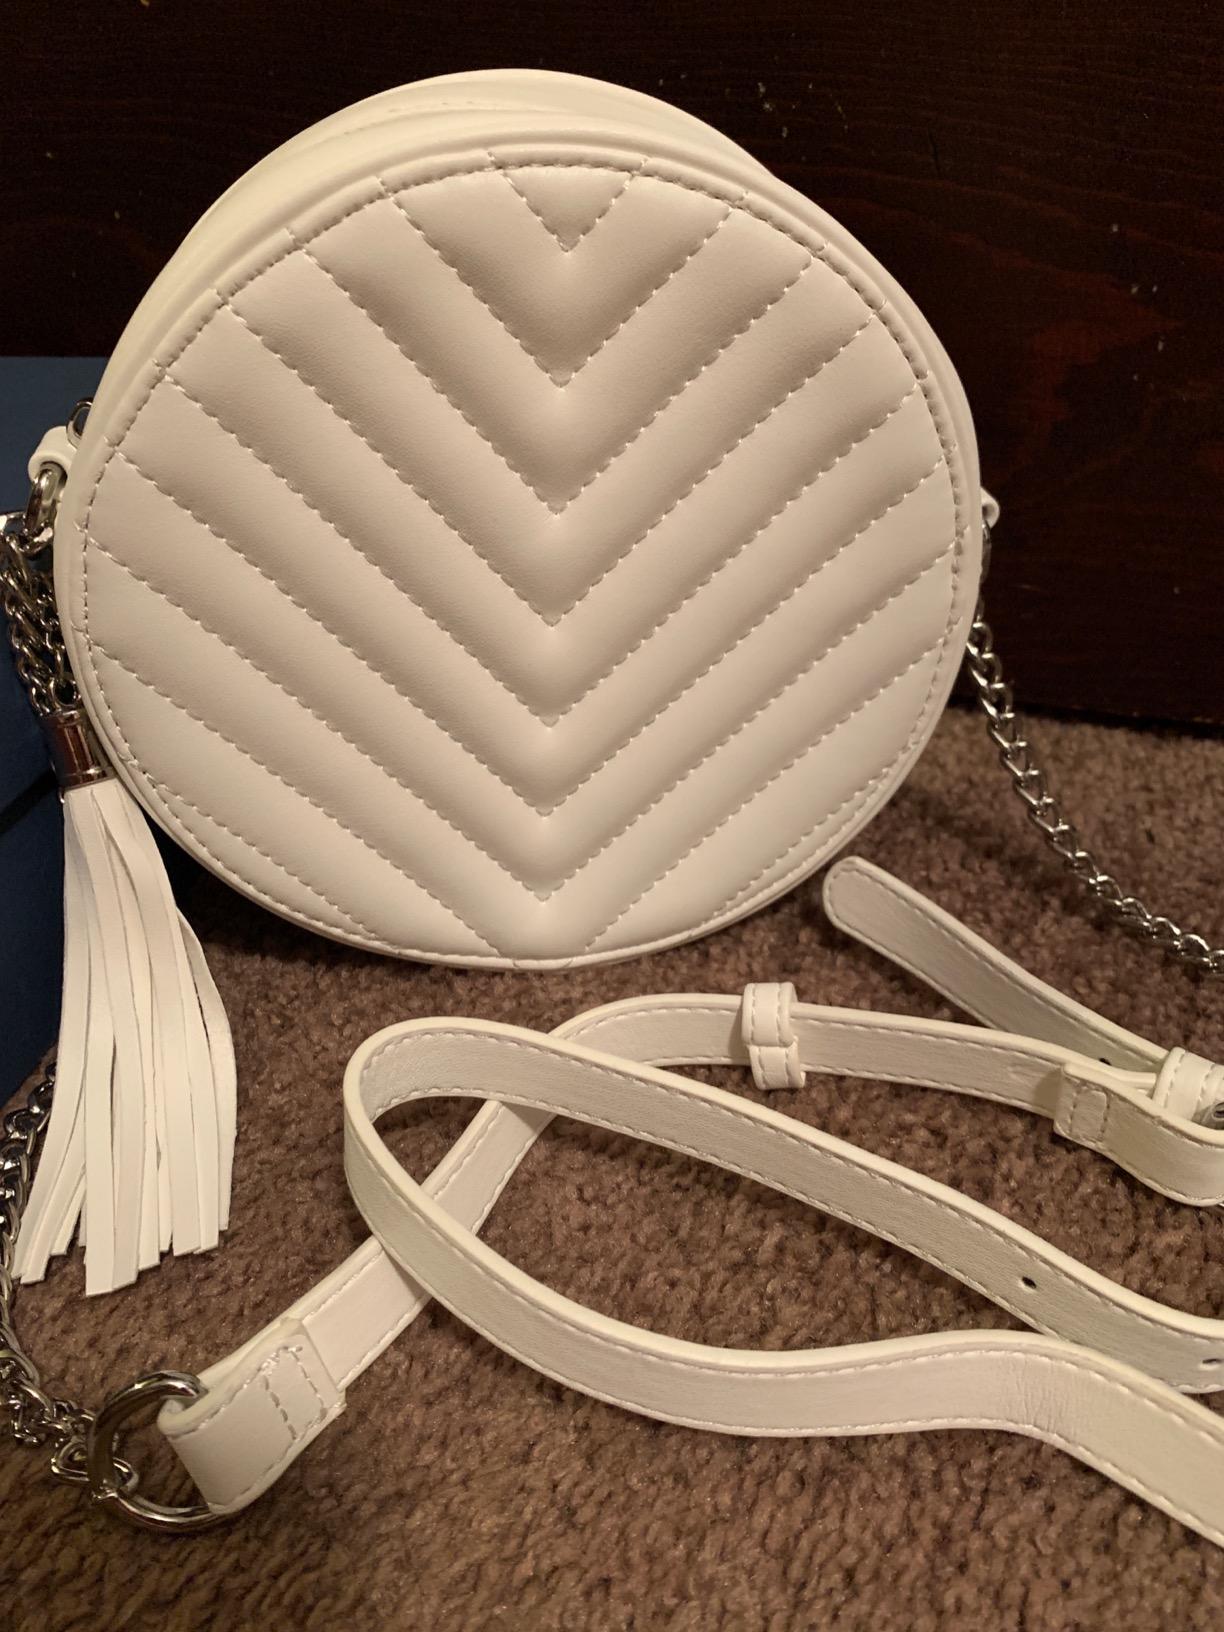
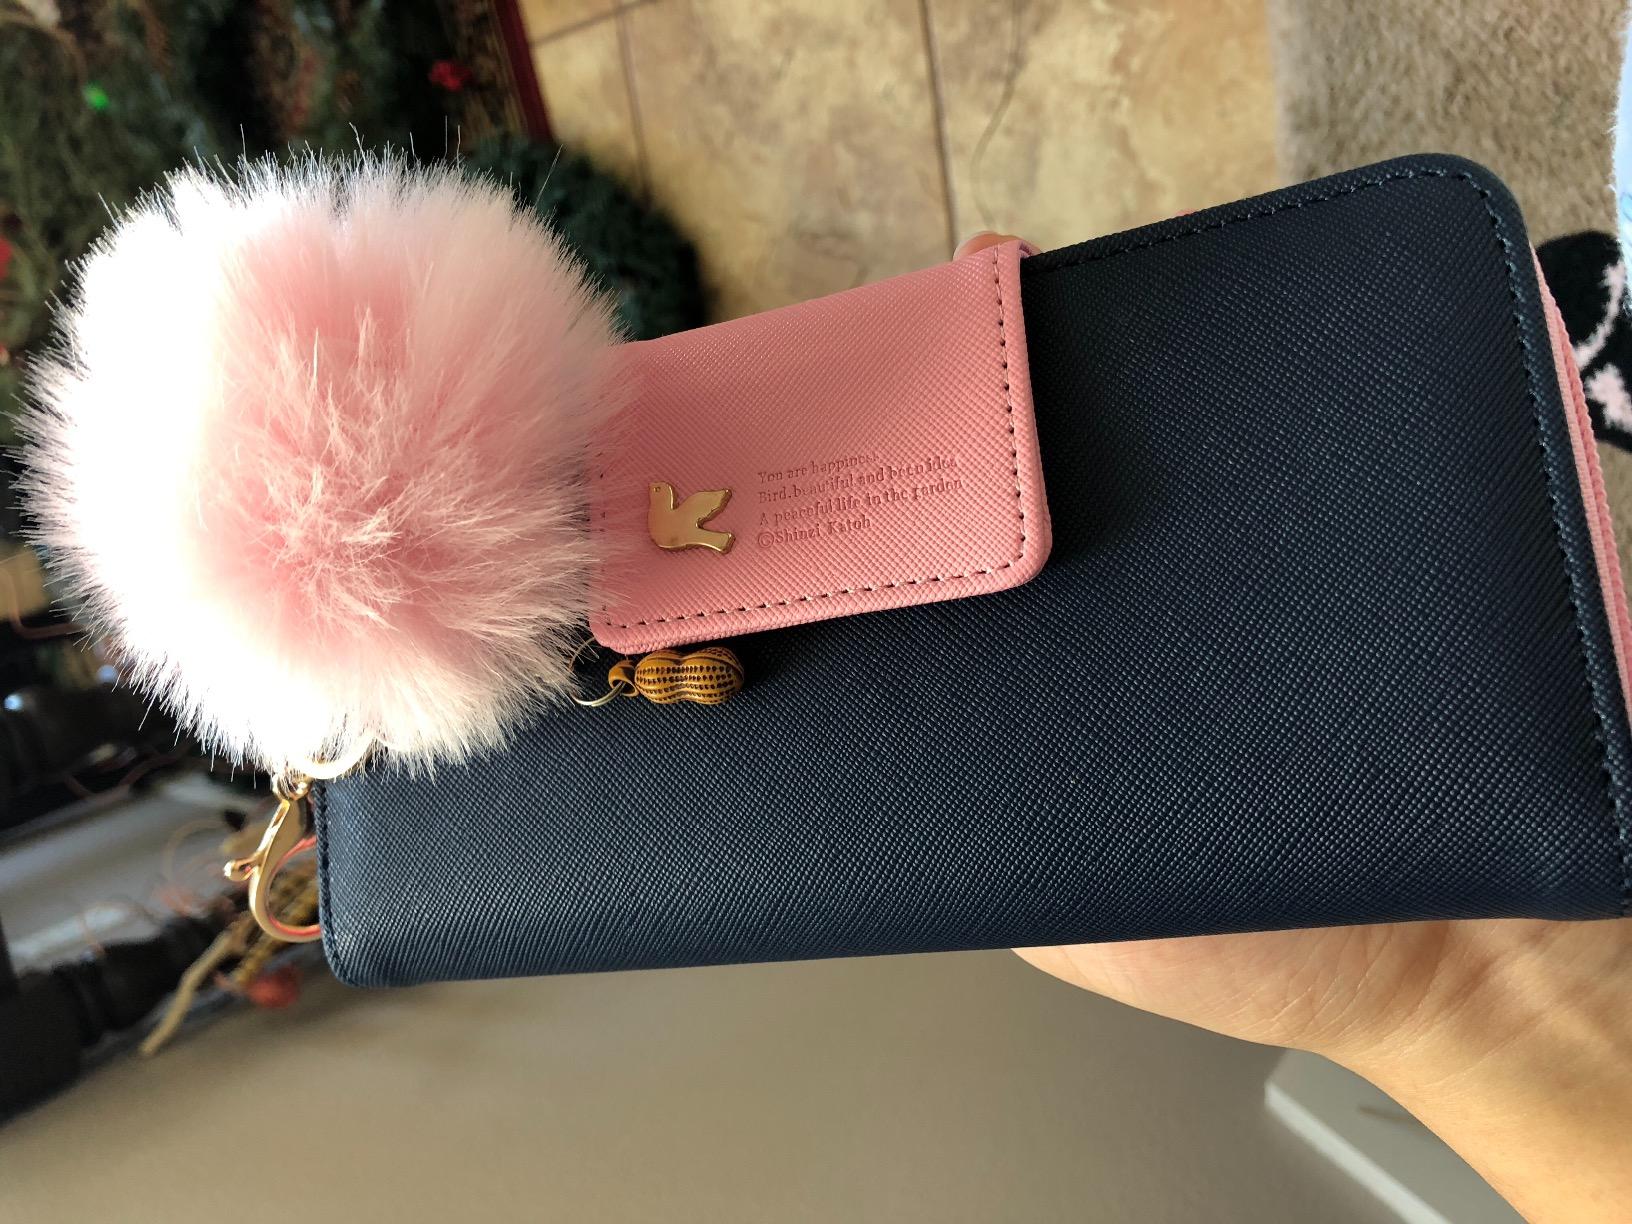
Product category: accessories_handbag
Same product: no